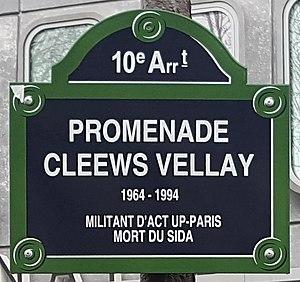
Promenade Cleews Vellay Paris
Cleews Vellay fut président d'Act Up-Paris de 1992 à 1994. Il prit le relais de Didier Lestrade, premier président de l'association, et eut pour successeur Christophe Martet.
La promenade Cleews-Vellay est une voie piétonne du 10ᵉ arrondissement de Paris. Elle se trouve sur le terre-plein situé entre la rue René Boulanger et le boulevard Saint-Martin. Les cérémonies d’inauguration ont eu lieu le 30 novembre 2019. Elle porte le nom du président d'Act Up-Paris de 1992 à 1994, Cleews Vellay.